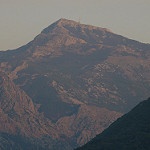
Label: mountain